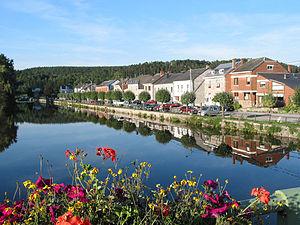
Han-sur-Lesse Belgique, la Lesse et la rue du Plan d'Eau.
Han-sur-Lesse est une section et un village de la ville belge de Rochefort situés en Région wallonne, dans la province de Namur et l'arrondissement de Dinant.